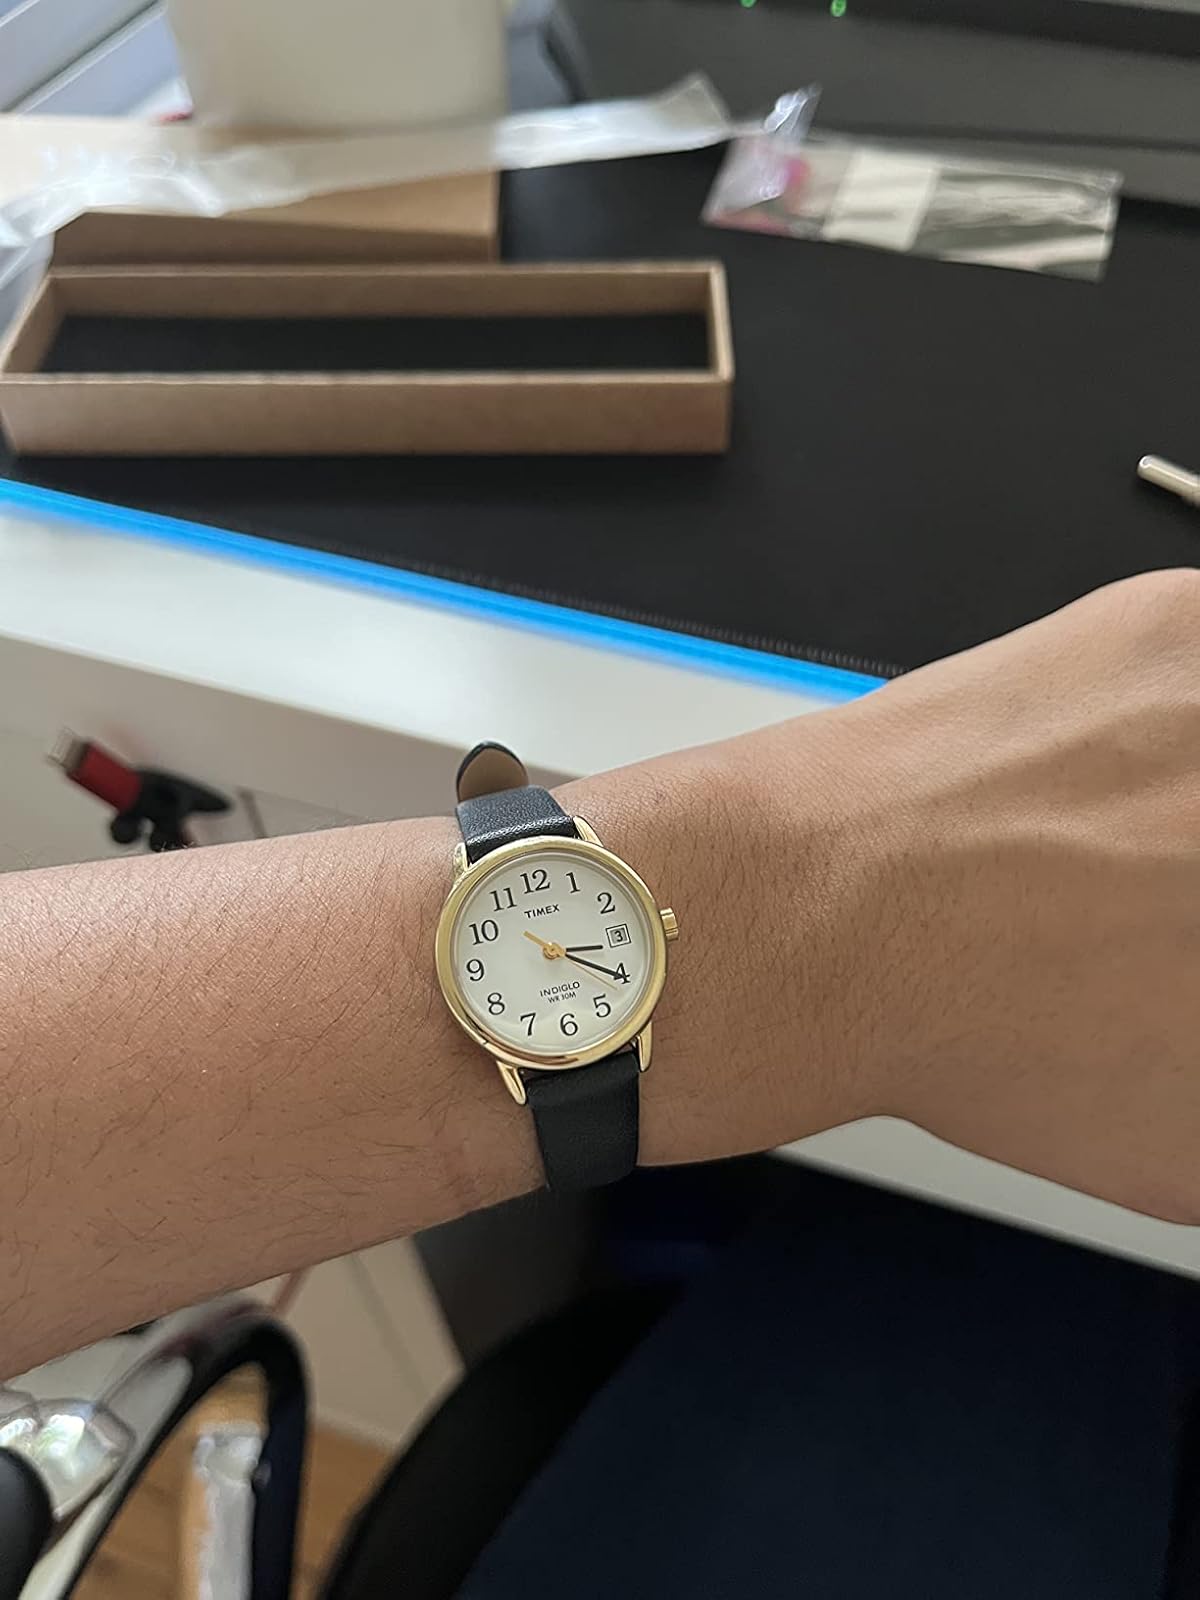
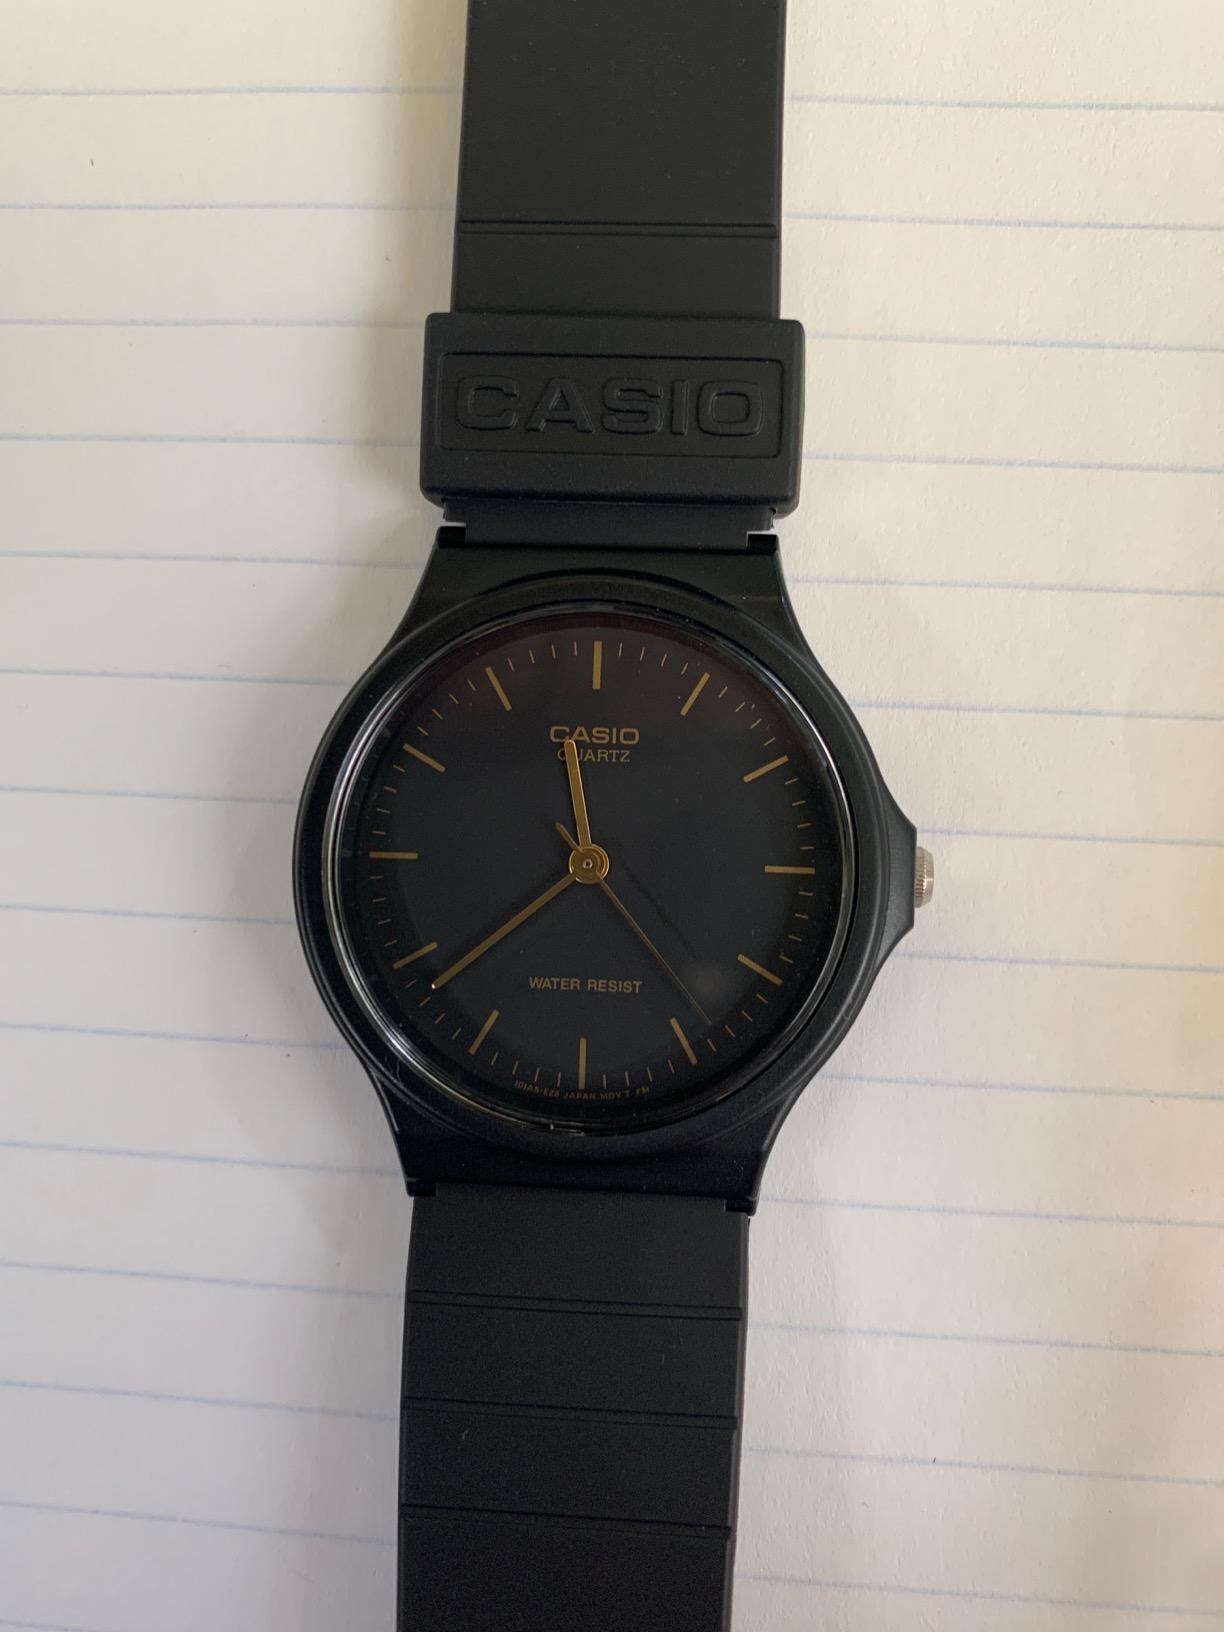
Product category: accessories_watch
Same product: no